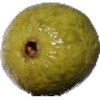
Label: Guava 1